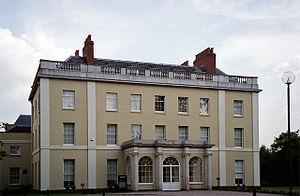
Le maréchal Sir George Nugent, 1ᵉʳ baronnet, GCB est un officier de l'armée britannique. Après avoir servi en tant qu'officier subalterne pendant la Guerre d'indépendance des États-Unis, il combat avec les Coldstream Guards sous le duc d'York pendant la campagne de Flandre. Il commande ensuite les Volontaires du Buckinghamshire dans les actions de St. Andria et Thuyl sur la rivière Waal et participe à la retraite désastreuse du Rhin. Il est ensuite commandant du district nord de l'Irlande, puis est devenu Adjudant-général en Irlande. Il est ensuite gouverneur de la Jamaïque, commandant du district occidental en Angleterre, commandant du district de Kent en Angleterre et enfin commandant en chef de l'Inde.